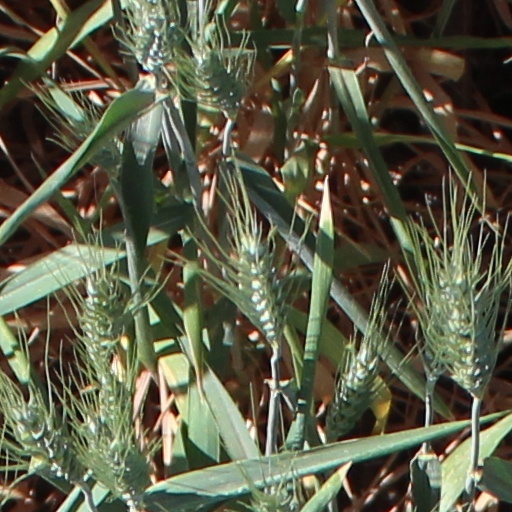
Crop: wheat